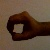
The image shows a hand gesture representing the number 0 in Indian Sign Language.